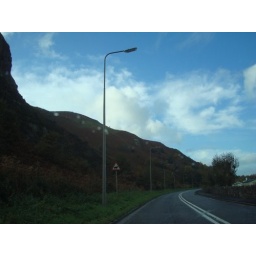
blue sky over wales